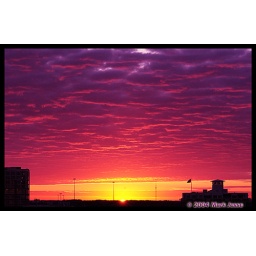
Picture taken from my office window by Mark Alan Jesse Atty/Photographer